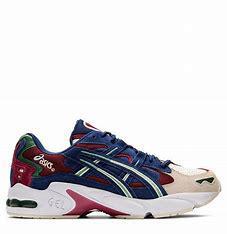
Brand: Asics
Model: Gel Kayano 5 OG